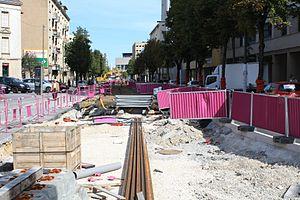
Chantier du tramway de Dijon en 2011 - Creusement Chaussée Boulevard Clémenceau.
Le tramway de Dijon est un réseau de deux lignes de tramway défini, financé et appartenant à Dijon Métropole et dont l'exploitation est déléguée à Keolis Dijon Mobilités. La première ligne a été mise en service le 1ᵉʳ septembre 2012 et la seconde le 8 décembre 2012.